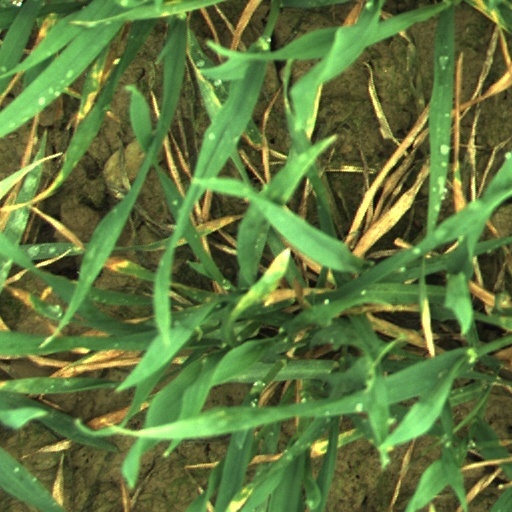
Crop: wheat